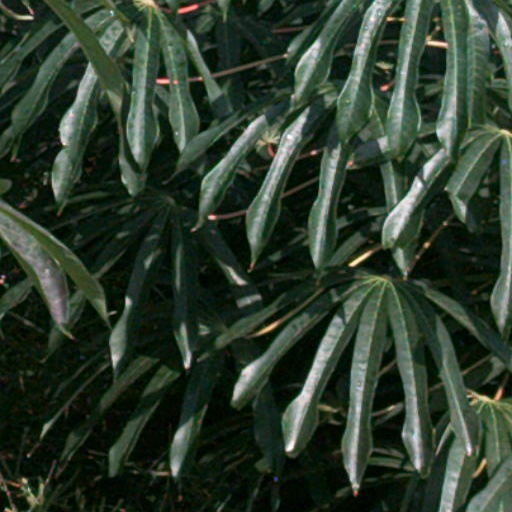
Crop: cassava